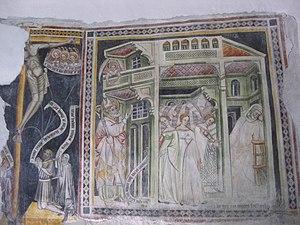
L'église Saint-Georges de Scena est une église catholique romaine à nef circulaire romane du XIIᵉ siècle située à Scena dans le Tyrol du Sud, en Italie. Elle est décorée de fresques du XIVᵉ siècle. Le retable en style gothique tardif est attribué à l'atelier Hans Schnatterpeck. Un objet rare et particulièrement remarquable est la sculpture en bois baroque de sainte Wilgeforte, vierge barbue crucifiée, légendaire sainte de la piété populaire.